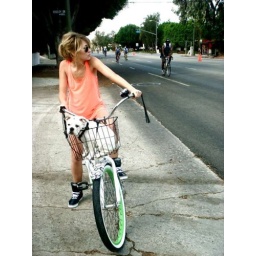
i can ride my bike with my dog in it. ;D